Tyrell Jenkins

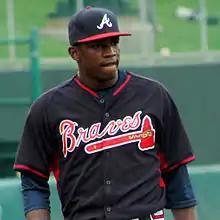
Jenkins with the Atlanta Braves

Tyrell Deon Jenkins (born July 20, 1992) is an American former professional baseball pitcher. He played in Major League Baseball (MLB) for the Atlanta Braves.